(516977) 2012 HZ84

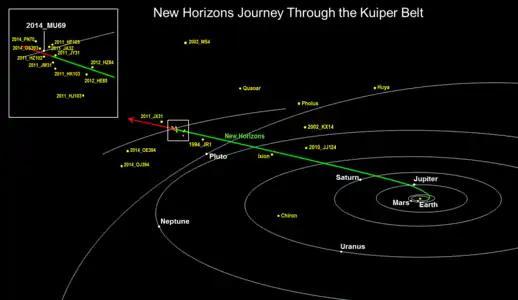
Trajectory of "New Horizons" and other nearby Kuiper belt objects

When the "New Horizons" spacecraft imaged in 2017, it was the farthest from Earth ever captured by a spacecraft. The image was taken by the spacecraft's Long Range Reconnaissance Imager (LORRI) on 5 December 2017 at more than 6.12 billion kilometers (40.9 AU) away from Earth. This record was previously held by the "Voyager 1" spacecraft which took the iconic "Pale Blue Dot" image at 6.06 billion kilometers from Earth in February 1990.